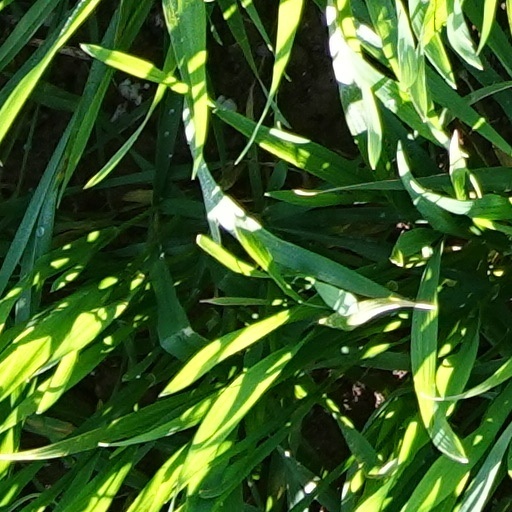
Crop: wheat